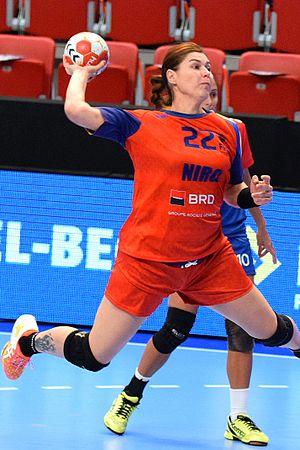
Oana Manea Le 29 novembre 2015, lors du match Roumanie / Cuba pour le compte du TIPIFF 2015. Au stade Pierre de Coubertin à Paris.